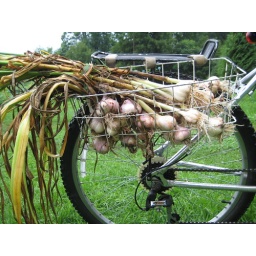
in my bike basket ready for transport home. we ate some that evening. it was GREAT!!!